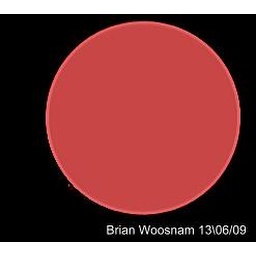
This is what the whole solar disk looked like on my laptop screen around 15.30pm